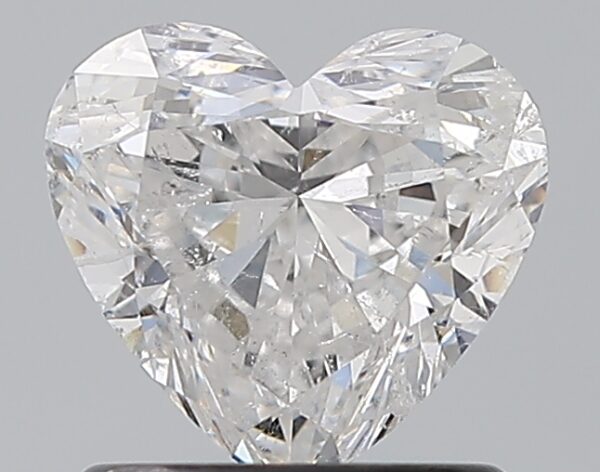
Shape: heart
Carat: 1
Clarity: SI2
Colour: D
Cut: VG
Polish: EX
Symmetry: VG
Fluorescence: N
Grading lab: HRD
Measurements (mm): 6.66 x 6.21 x 3.81